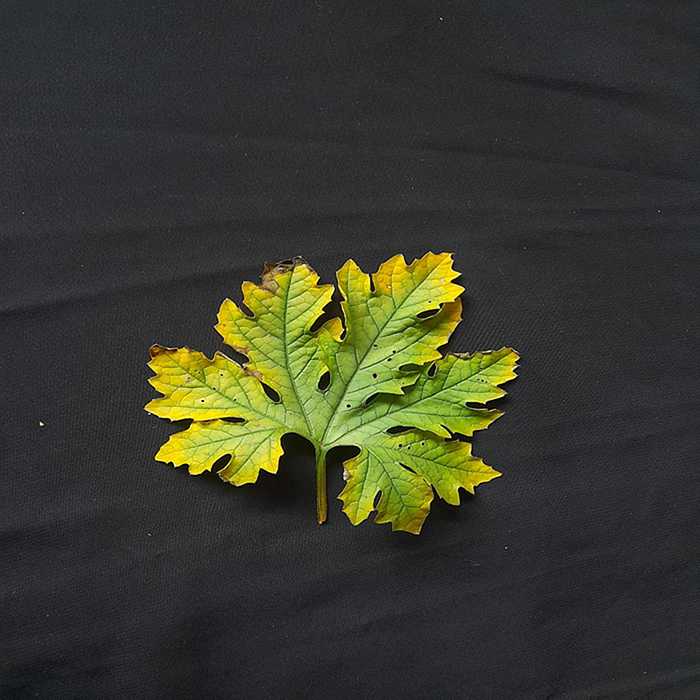
Plant: Bitter Gourd
Label: Fusarium wilt